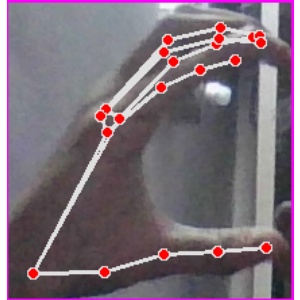
अक्षर: ऋ